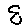
Label: 8